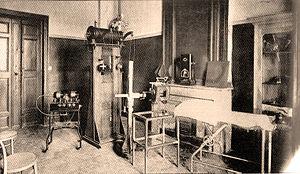
La première salle de radiographie, installée en 1900
L'hôtel-Dieu de Carpentras, construit au milieu du XVIIIᵉ siècle, était l'un des hôpitaux de la capitale du Comtat Venaissin. S'il ne fut pas le premier de Carpentras, il fut le plus imposant. Succédant à cinq autres établissements hospitaliers dont les durées de fonctionnement se chevauchèrent souvent, il fut commandité par Joseph-Dominique d'Inguimbert, dit dom Malachie, évêque de Carpentras, et le rôle qui fut le sien pendant deux siècles n'est pas indépendant de l'histoire de ses prédécesseurs. Il en est à la fois le successeur et l'aboutissement. Sa construction commença en 1750, et il fut desservi, selon la volonté de l'évêque, par des sœurs hospitalières à partir de 1764.